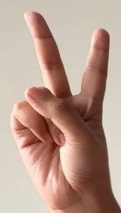
ASL sign: 2